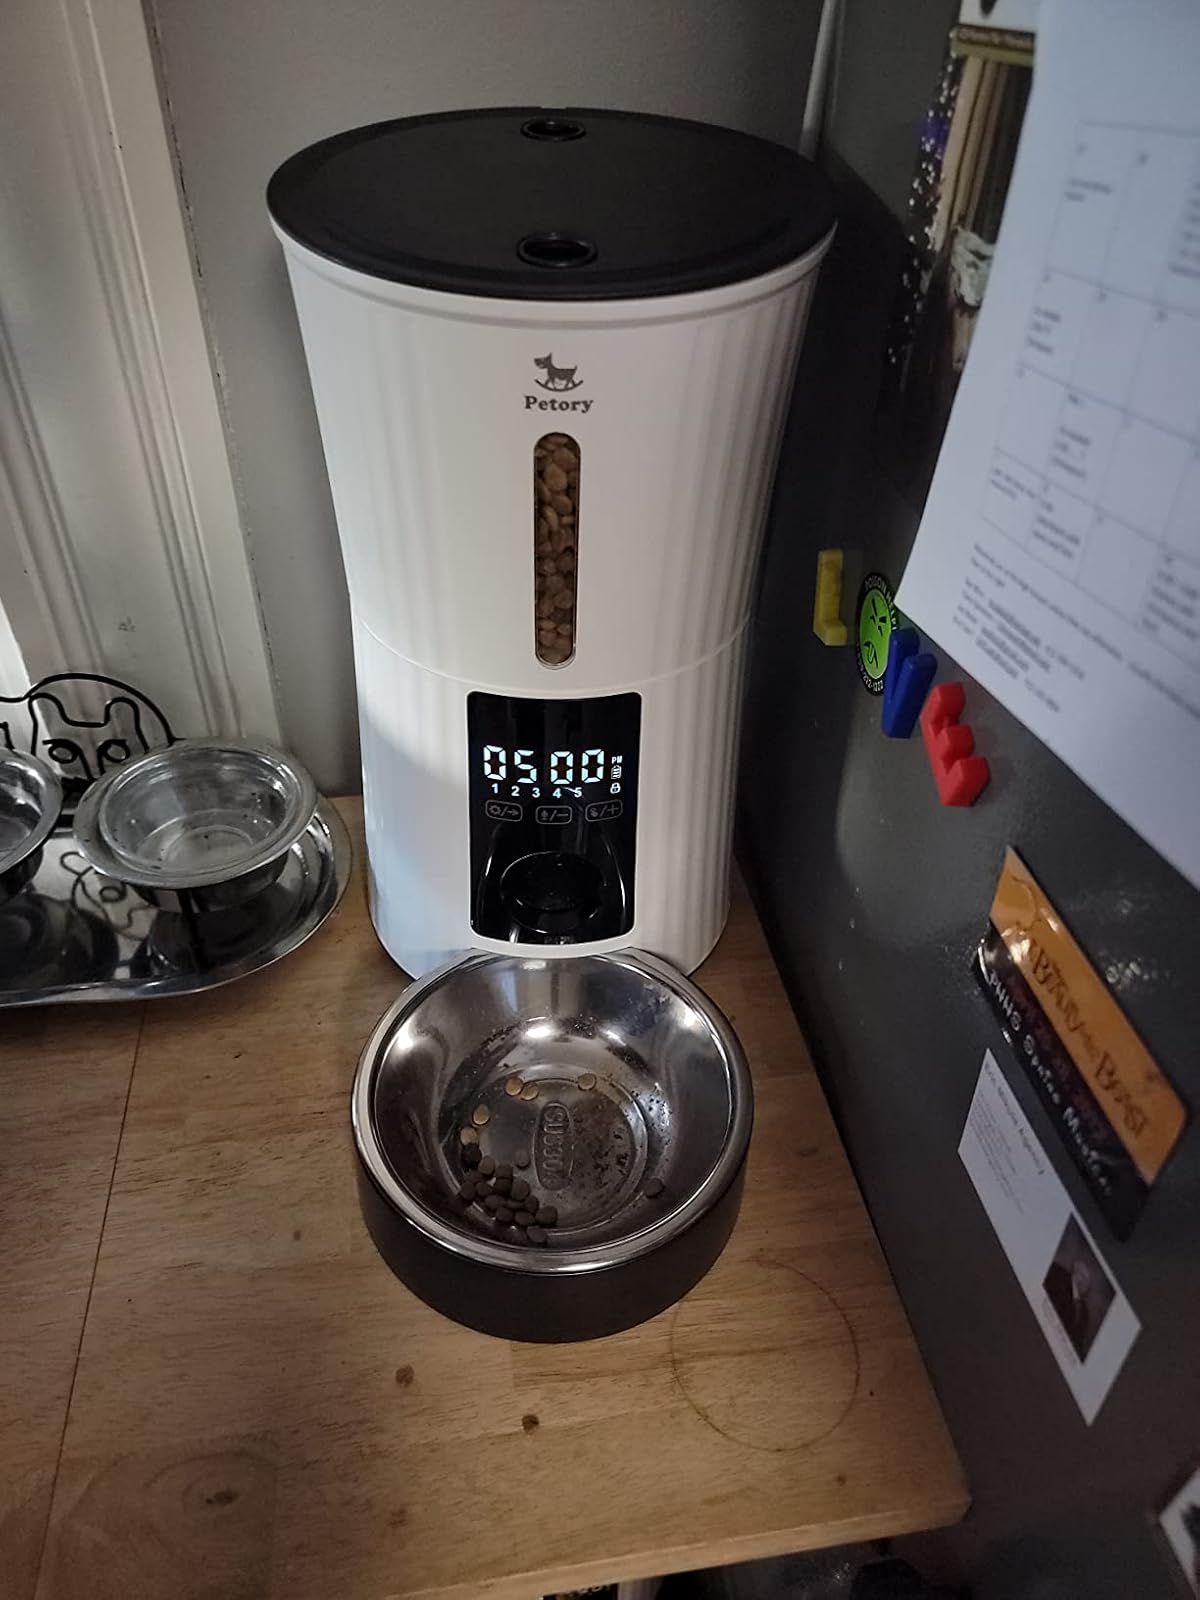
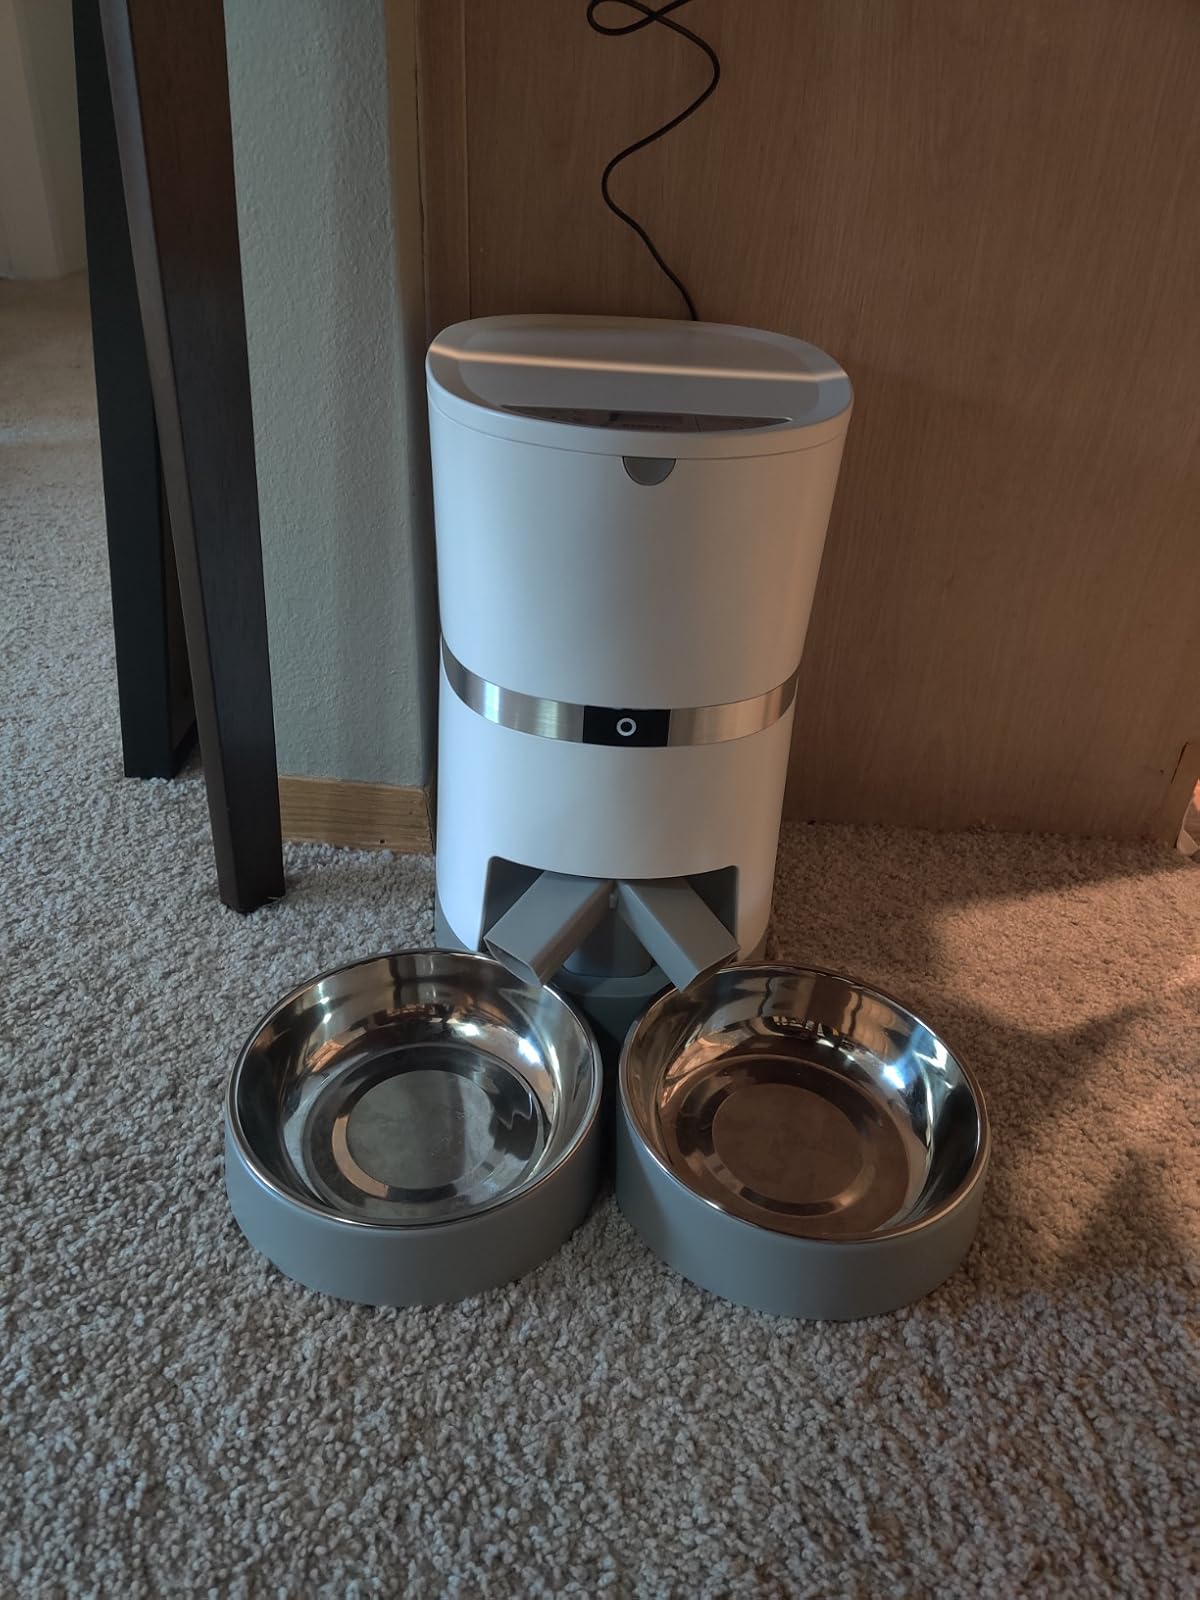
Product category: items_feeder
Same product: no